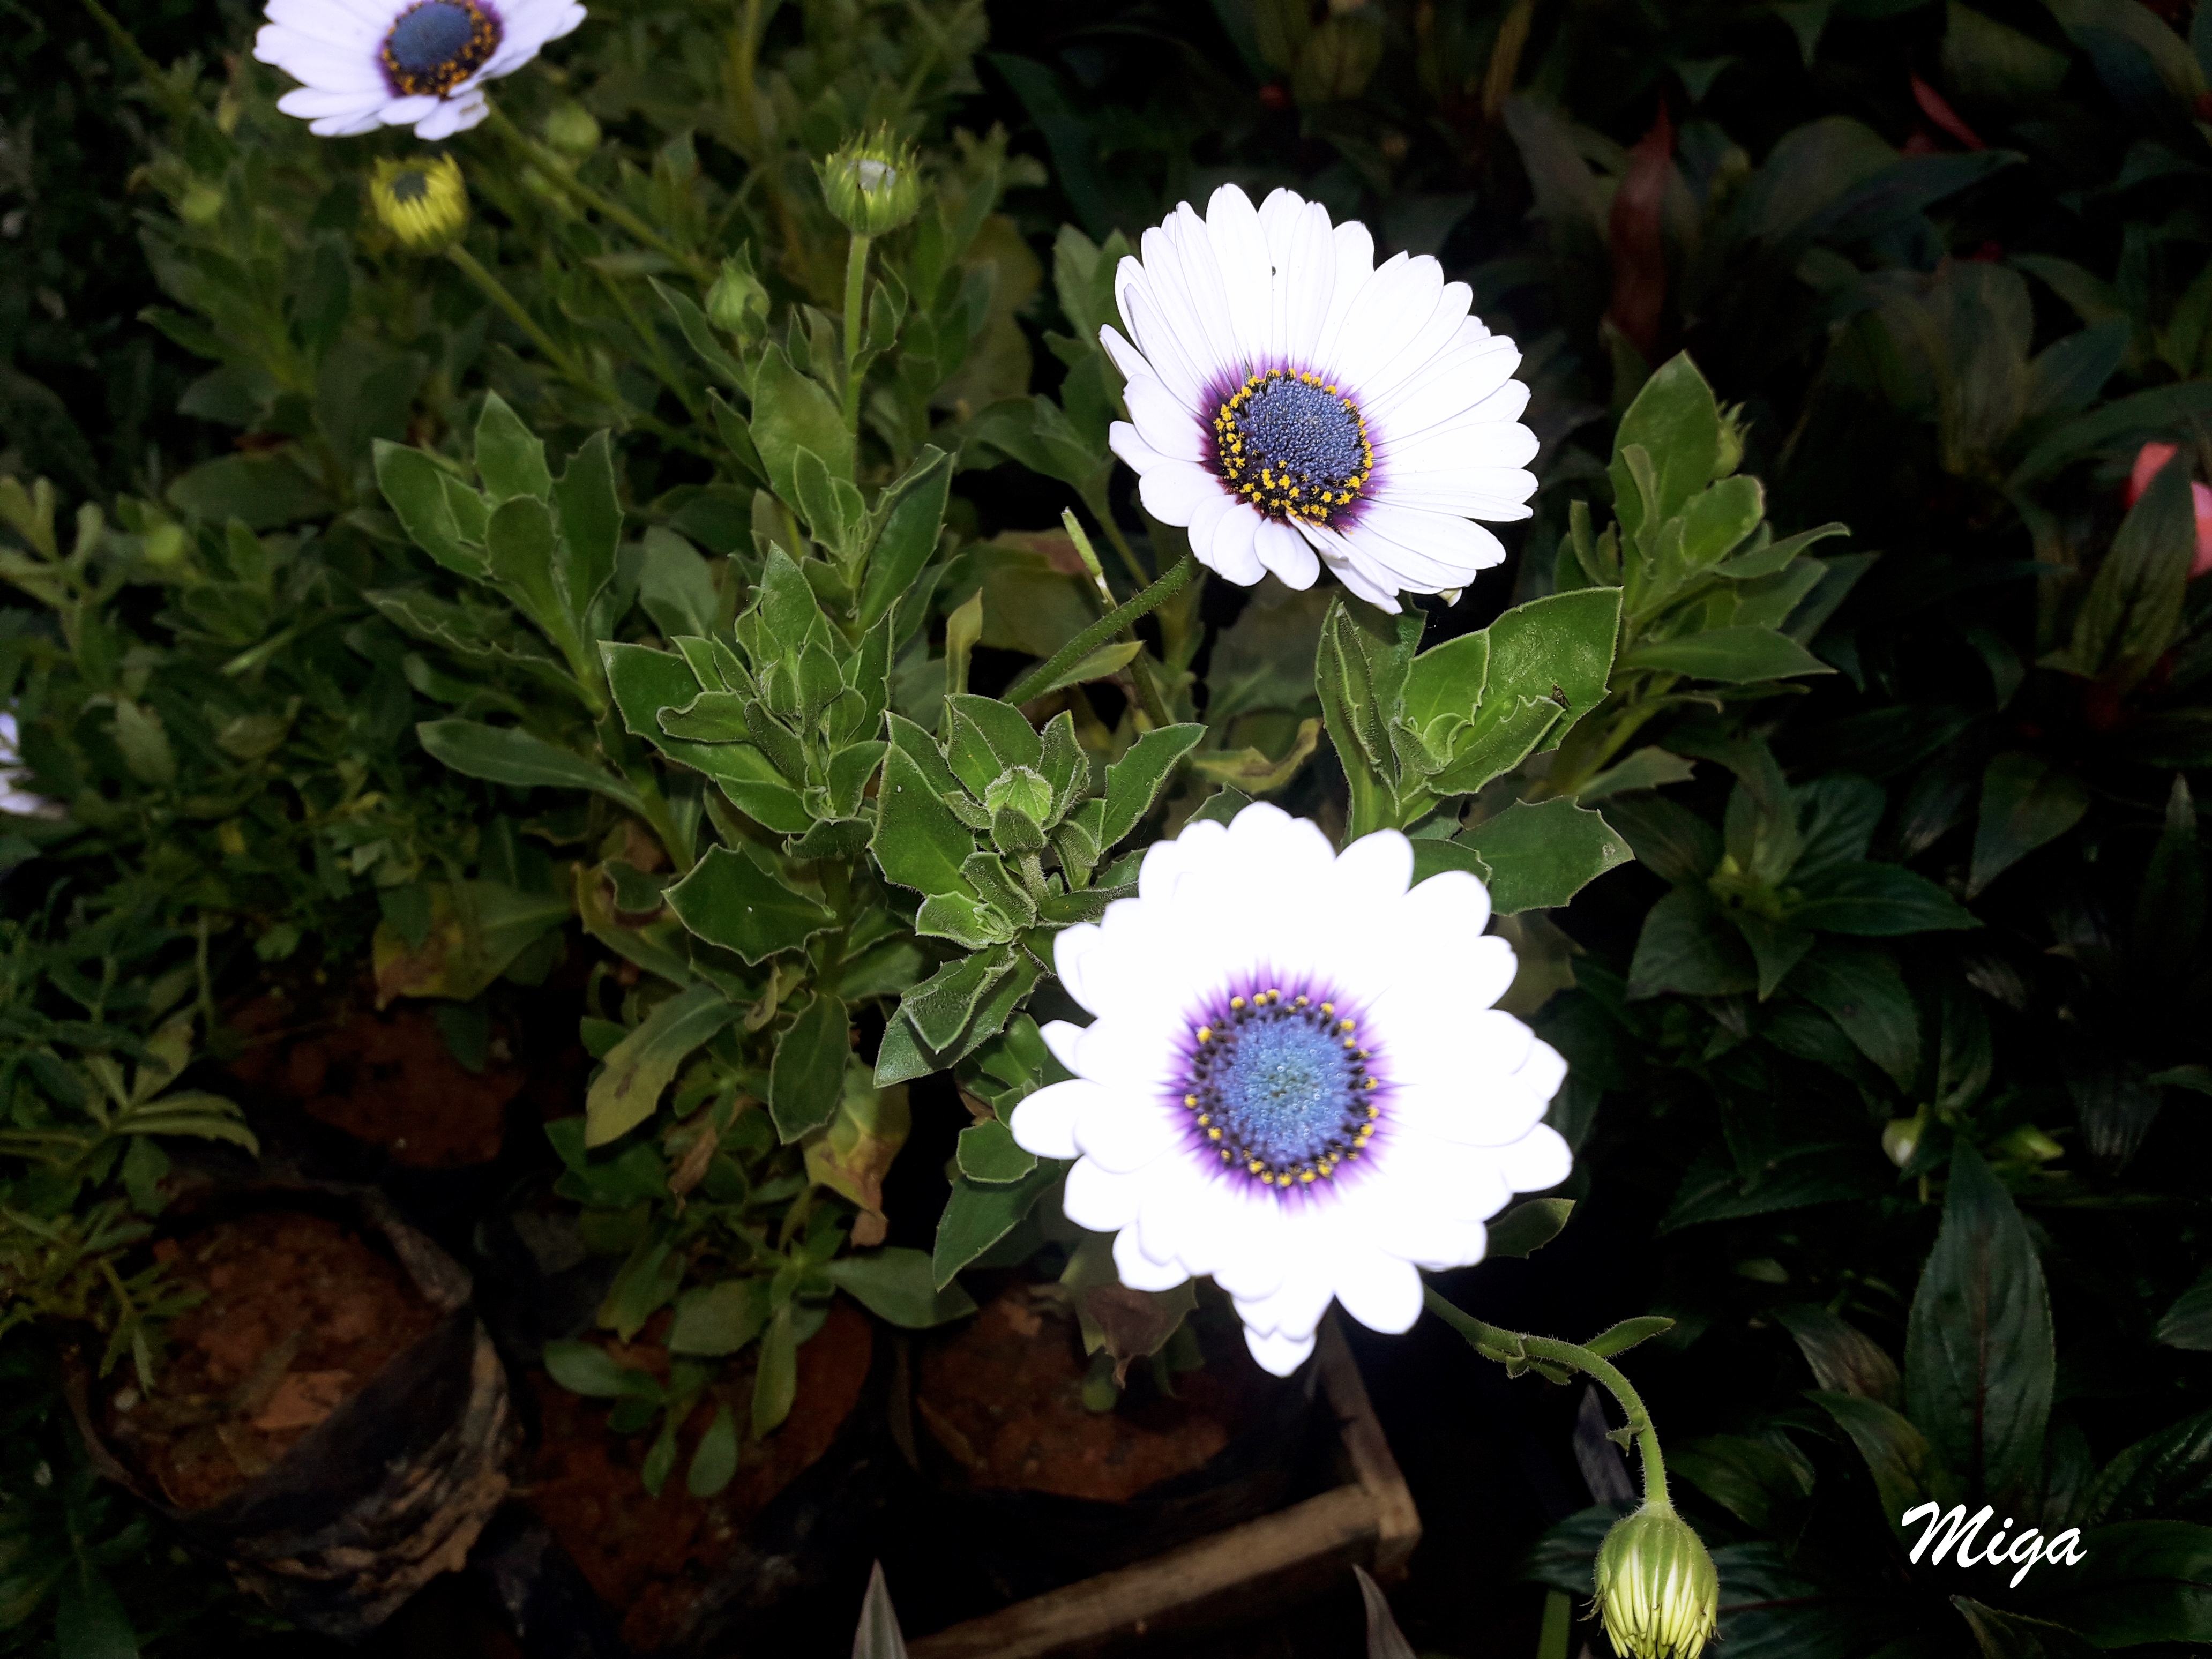
daisies, violet, purple, flower, plants, plant, petal, african daisy, flowering plant, botany, wildflower, spring, annual plant, gerbera, anemone, aster, passion flower, passion flower family, daisy family, morning glory